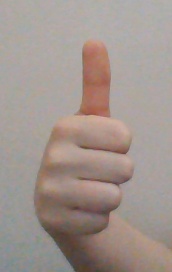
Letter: aleff